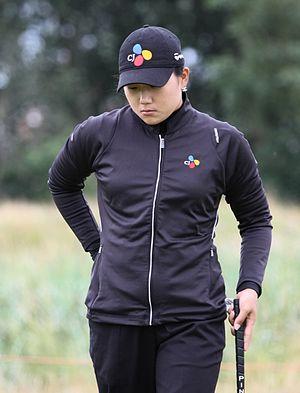
Lee Seon-hwa, née le 10 février 1986 à Cheonan, est une golfeuse sud-coréenne passée professionnelle en 2000.